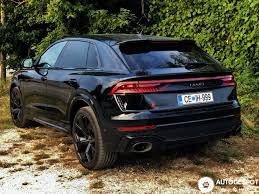
Label: noambulance